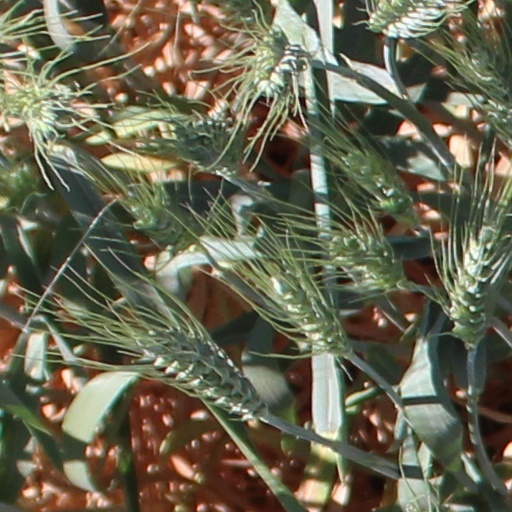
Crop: wheat